The Dutch House (Brookline, Massachusetts)

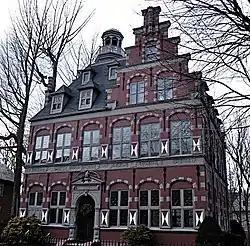

The Dutch House is a historic multi-unit residential building at 20 Netherlands Road in Brookline, Massachusetts. This four-story brick building was originally built as an exhibition hall at the 1893 World's Fair in Chicago, where it served as the Dutch Cocoa House. It is a close copy of the Franeker City Hall in Franeker, Netherlands. The door frame, embellished with stone animals, is a replica of the Enkhuizen Orphanage. The building's interior is highly ornate, with massive ceiling beams and Flemish wooden panels. The original dining room included classic blue and white Delftware tiles, some more than 300 years old. The exterior has a high mansard roof that extends over two floors, and has stepped gables. The windows include more than 12,000 individual lights of leaded green glass.